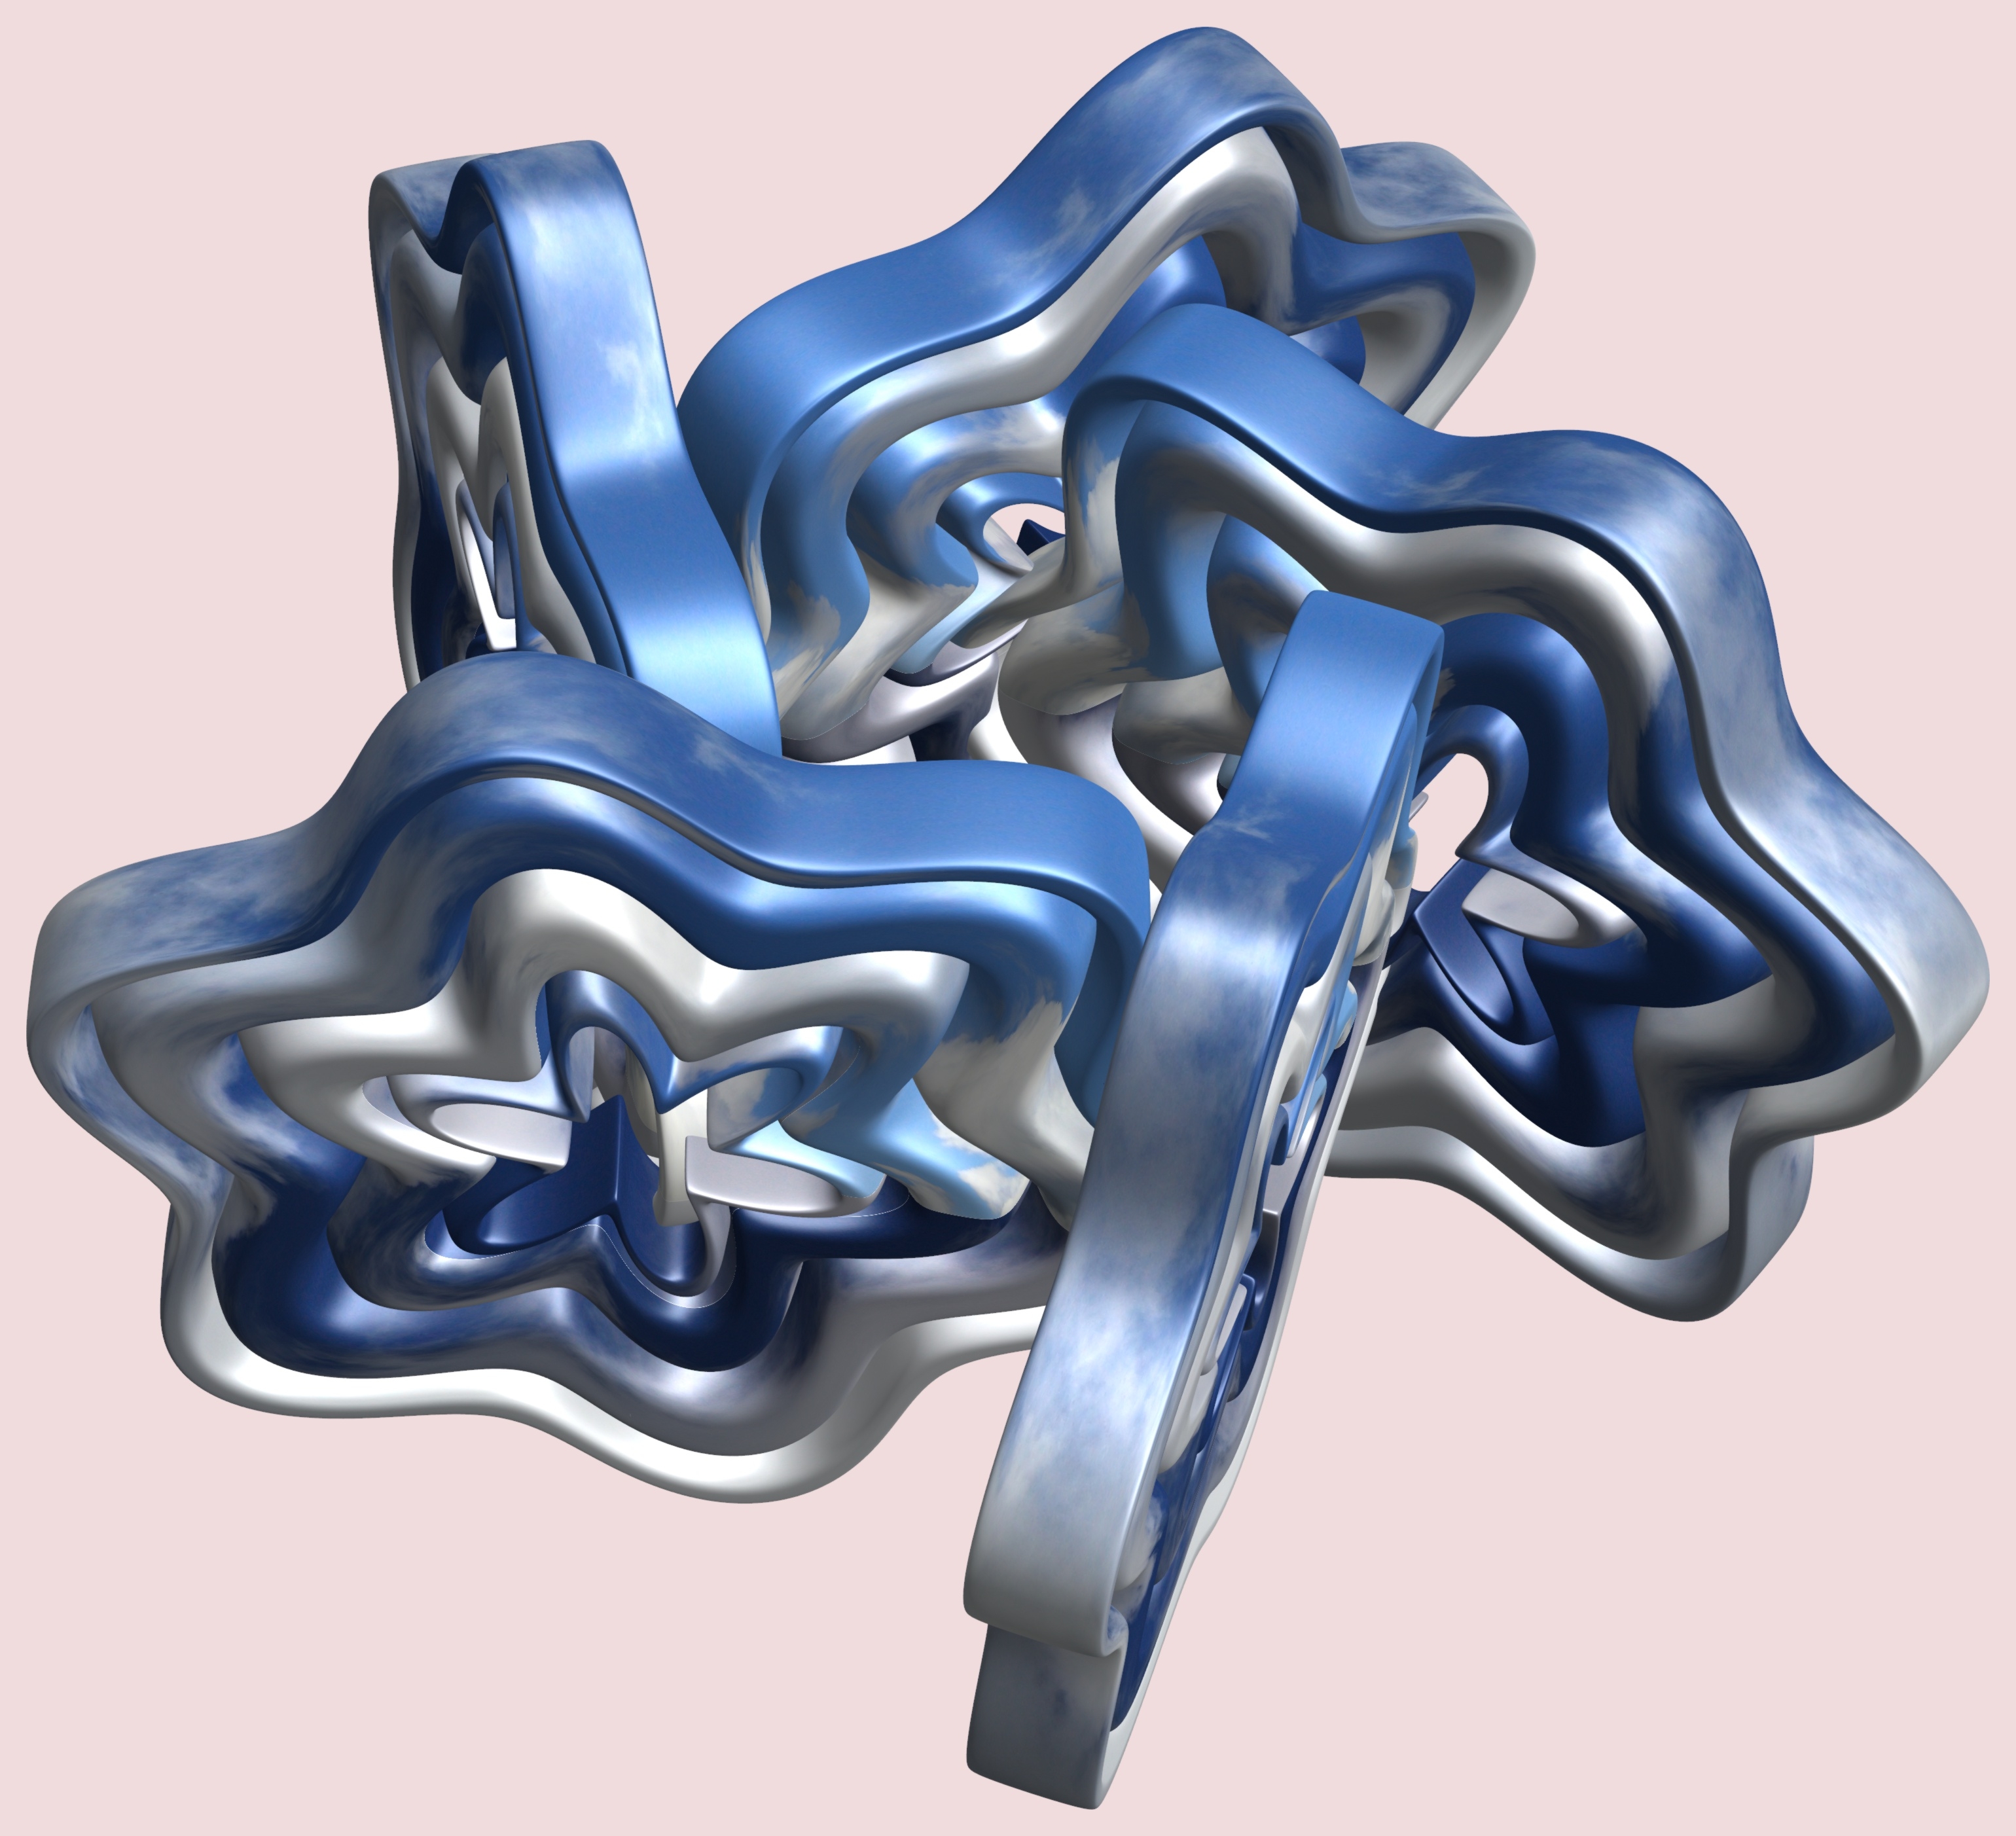
structure, texture, pattern, human body, font, design, symmetry, 3d, graphic, organ, torus, mathematica, cg, parametricplot3d, code, program, algorithm, mapping